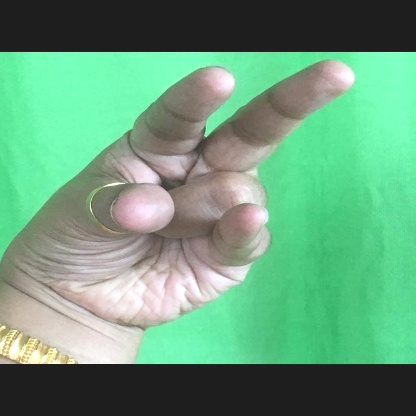
Mudra: Kangulam